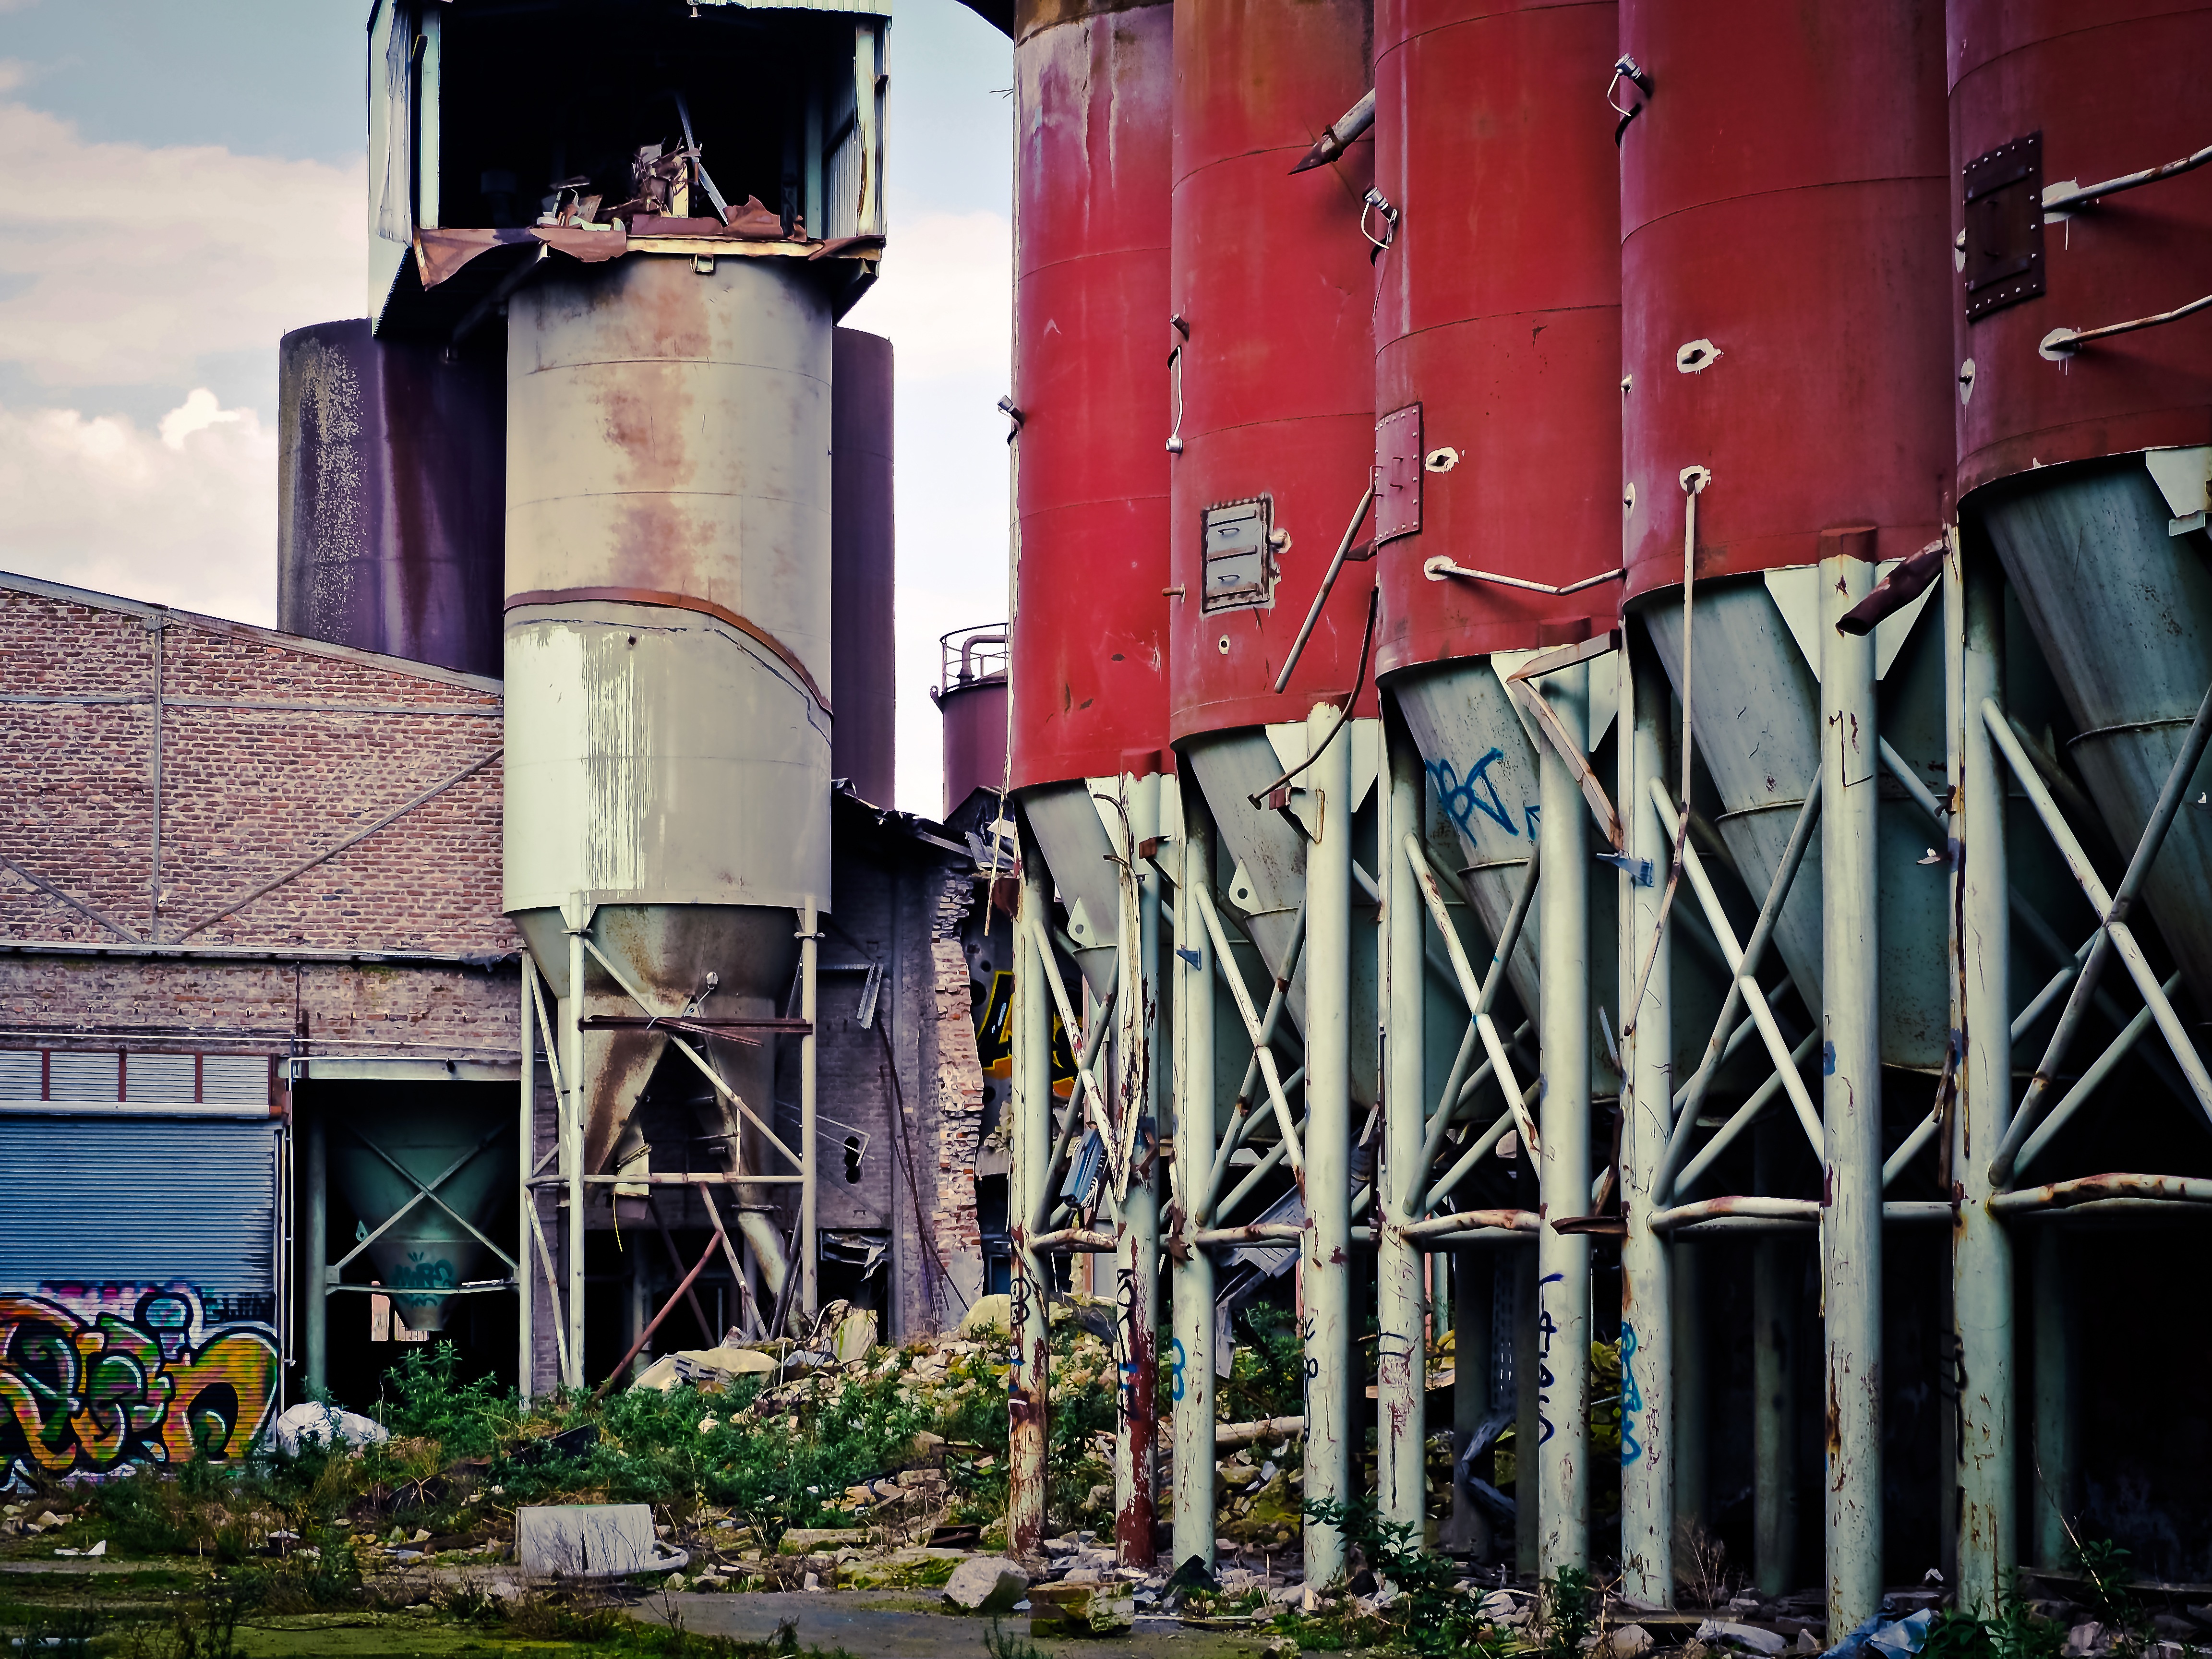
building, old, city, urban, wall, transport, factory, industry, decay, ruin, electricity, dilapidated, silos, mold, leave, industrial plant, lost places, pforphoto, factory building, lapsed, old factory, morbid, urban area, tower silos